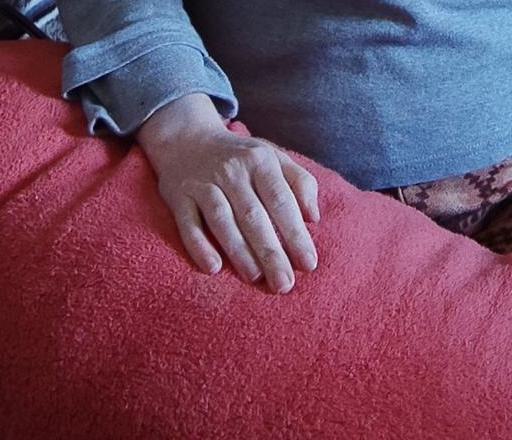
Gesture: no_gesture